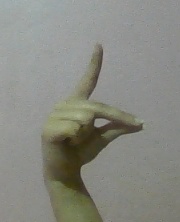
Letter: ta